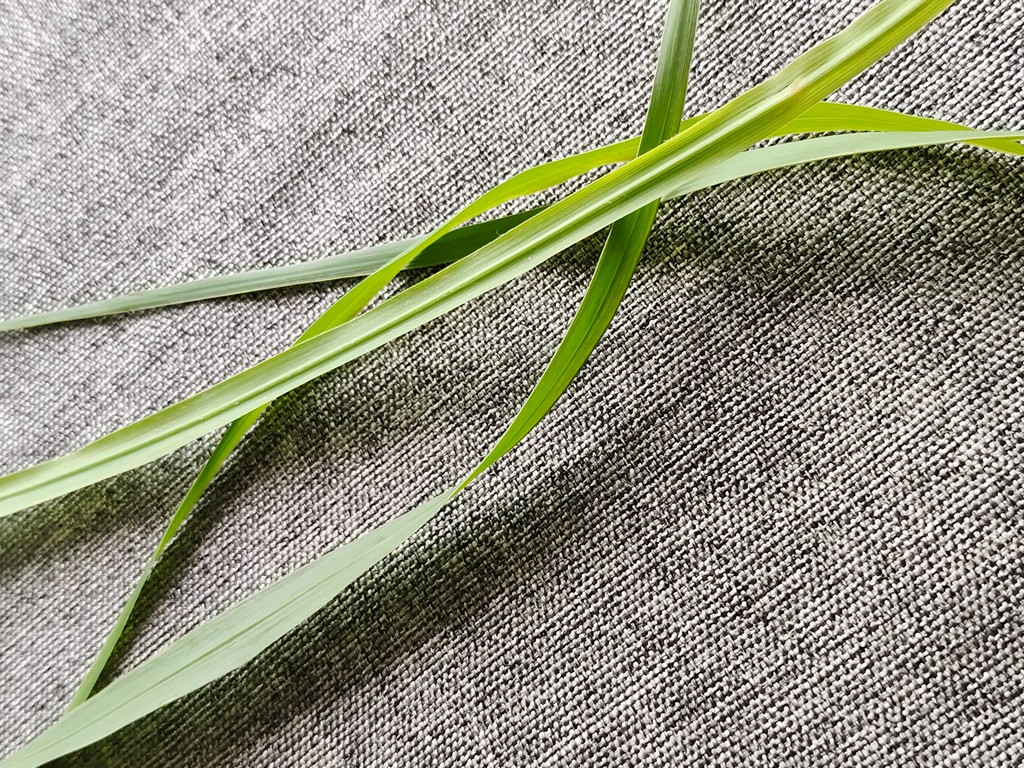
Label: Healthy